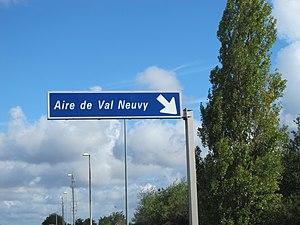
aire de service de Val-Neuvy (entre Orléans et Marcoussis), autoroute A10 (sens sud-nord), commune de Fresnay-l'Évêque, Eure-et-Loir (France).
Fresnay-l'Évêque est une commune française située dans le département d'Eure-et-Loir, en région Centre-Val de Loire.